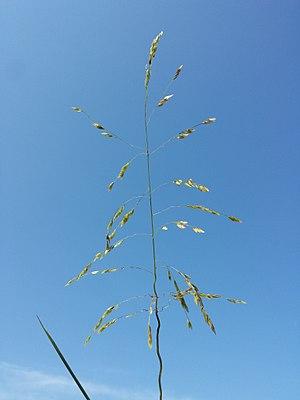
Cette liste de Tracheophyta de Bosnie-Herzégovine, ainsi que d’espèces introduites est un aperçu incomplet d’espèces de mousses, de fougères, de gymnospermes et d’angiospermes citées dans la littérature disponible en langues bosniaque, croate, serbe et serbo-croate. Cet aperçu n’inclue pas des espèces cultivées ni celles occasionnellement introduites.